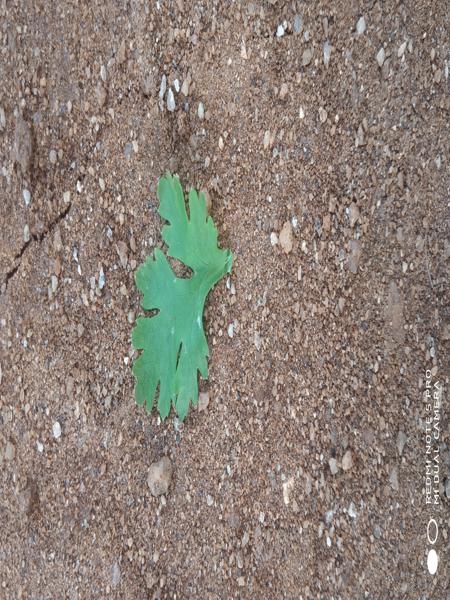
Plant: Coriender